Eparchy of Veliko Tarnovo

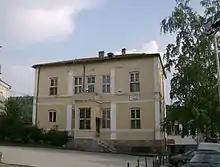

The Eparchy was established after the conversion of the Bulgarians in the time of Saint Boris I of Bulgaria. After 1185 Tarnovo became the centre of the Tarnovo Patriarchate. When the Ottomans conquered Bulgaria Tarnovo Patriarchate decreases in Eparchy of Veliko Tarnovo. The Eparchy were subordinated Ecumenical Patriarchate of Constantinople. The first metropolitan of the Eparchy of Veliko Tarnovo after the Ottoman rule was Ilarion Makariopolski in 1872.